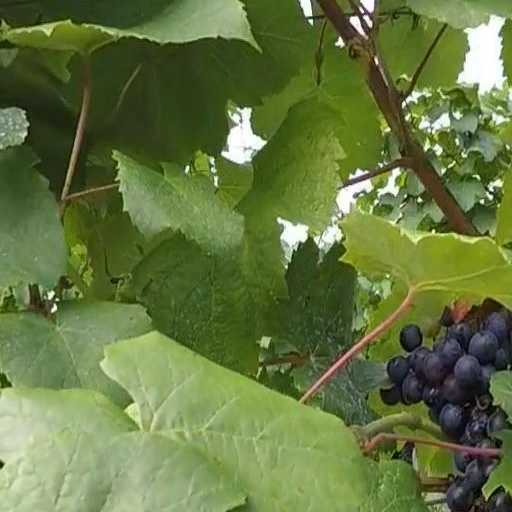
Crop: grape